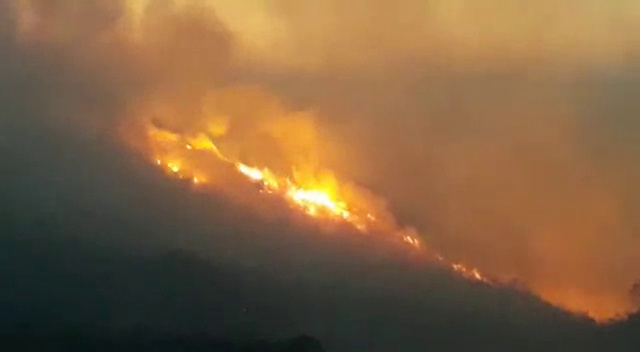
Fire: yes
Smoke: yes